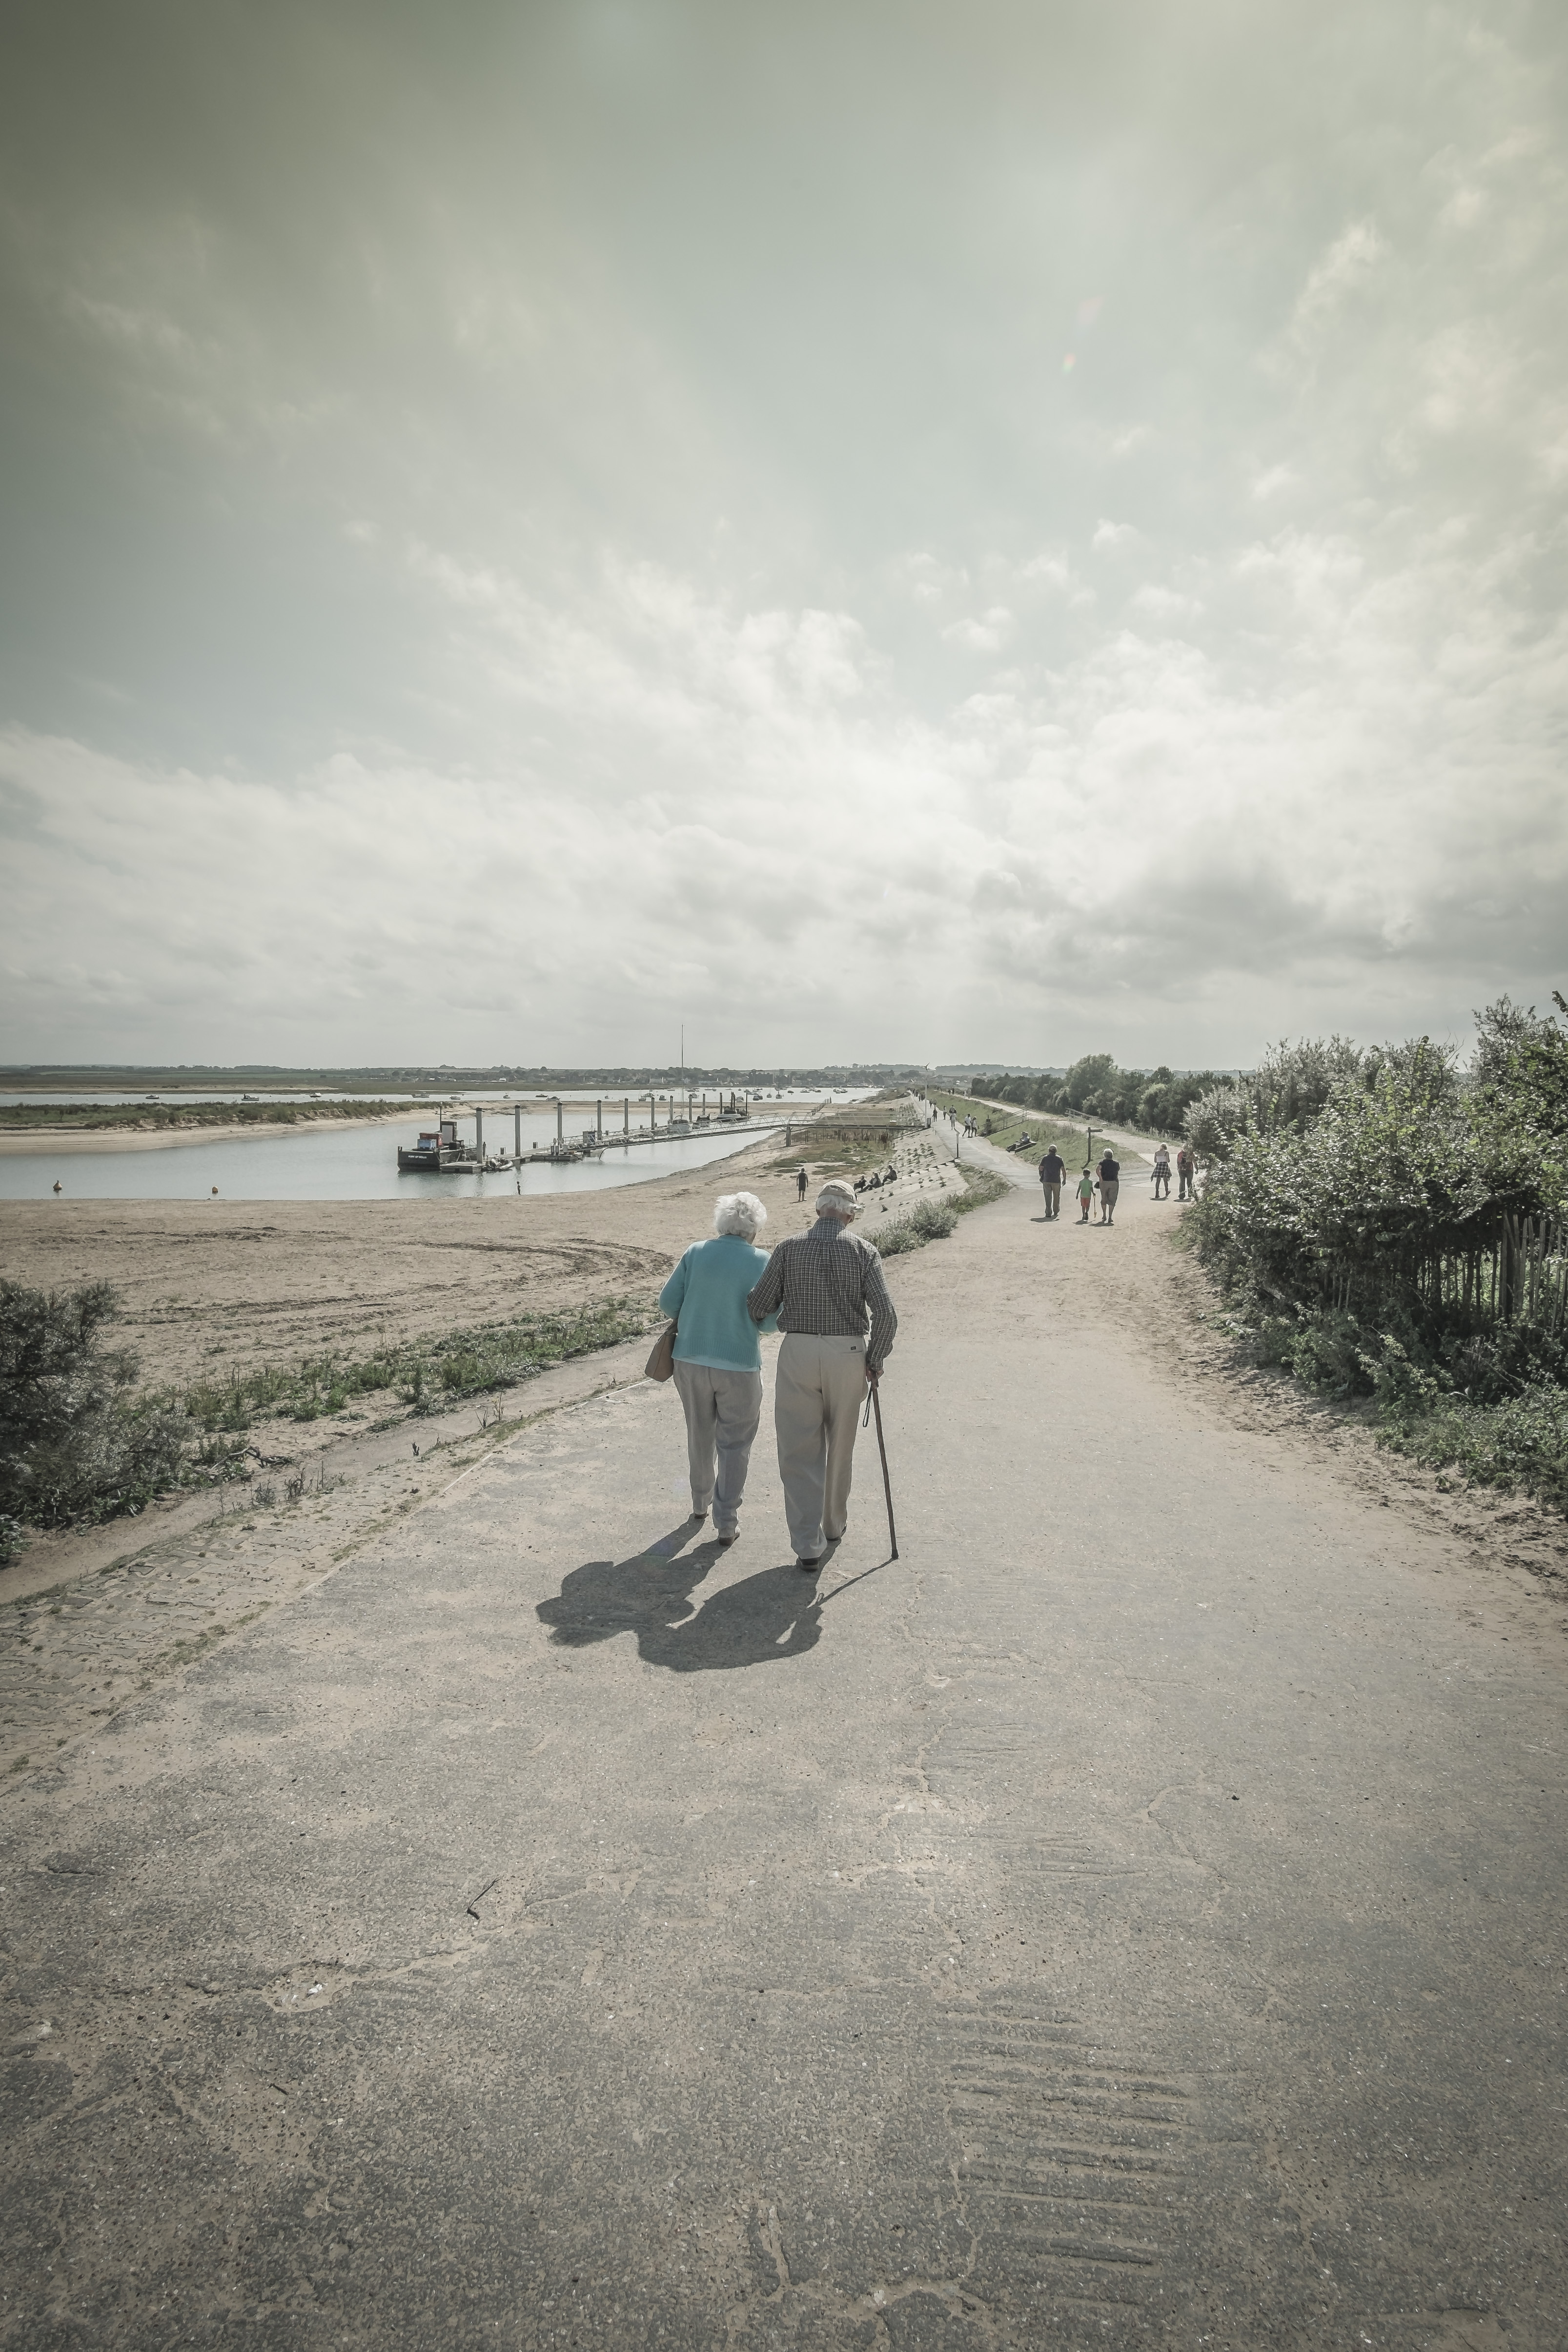
beach, landscape, sea, coast, outdoor, sand, ocean, horizon, dock, cloud, people, sunlight, cloudy, morning, shore, wave, pier, walkway, shoreline, love, couple, romance, overcast, grandma, grandmother, publicdomain, relationship, grandfather, grandpa, photograph, elderly, aged, mature, seniorcitizen, lifespandevelopment